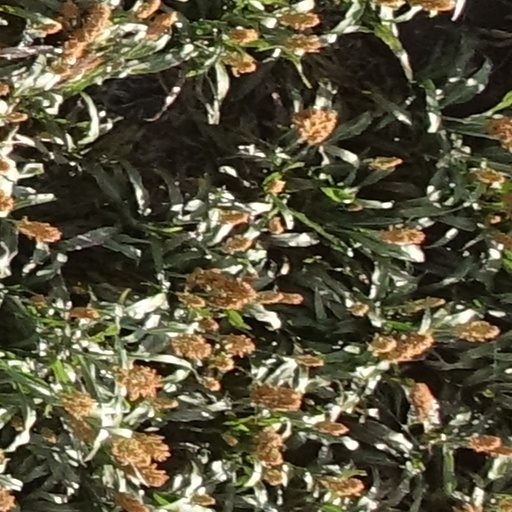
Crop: sorghum